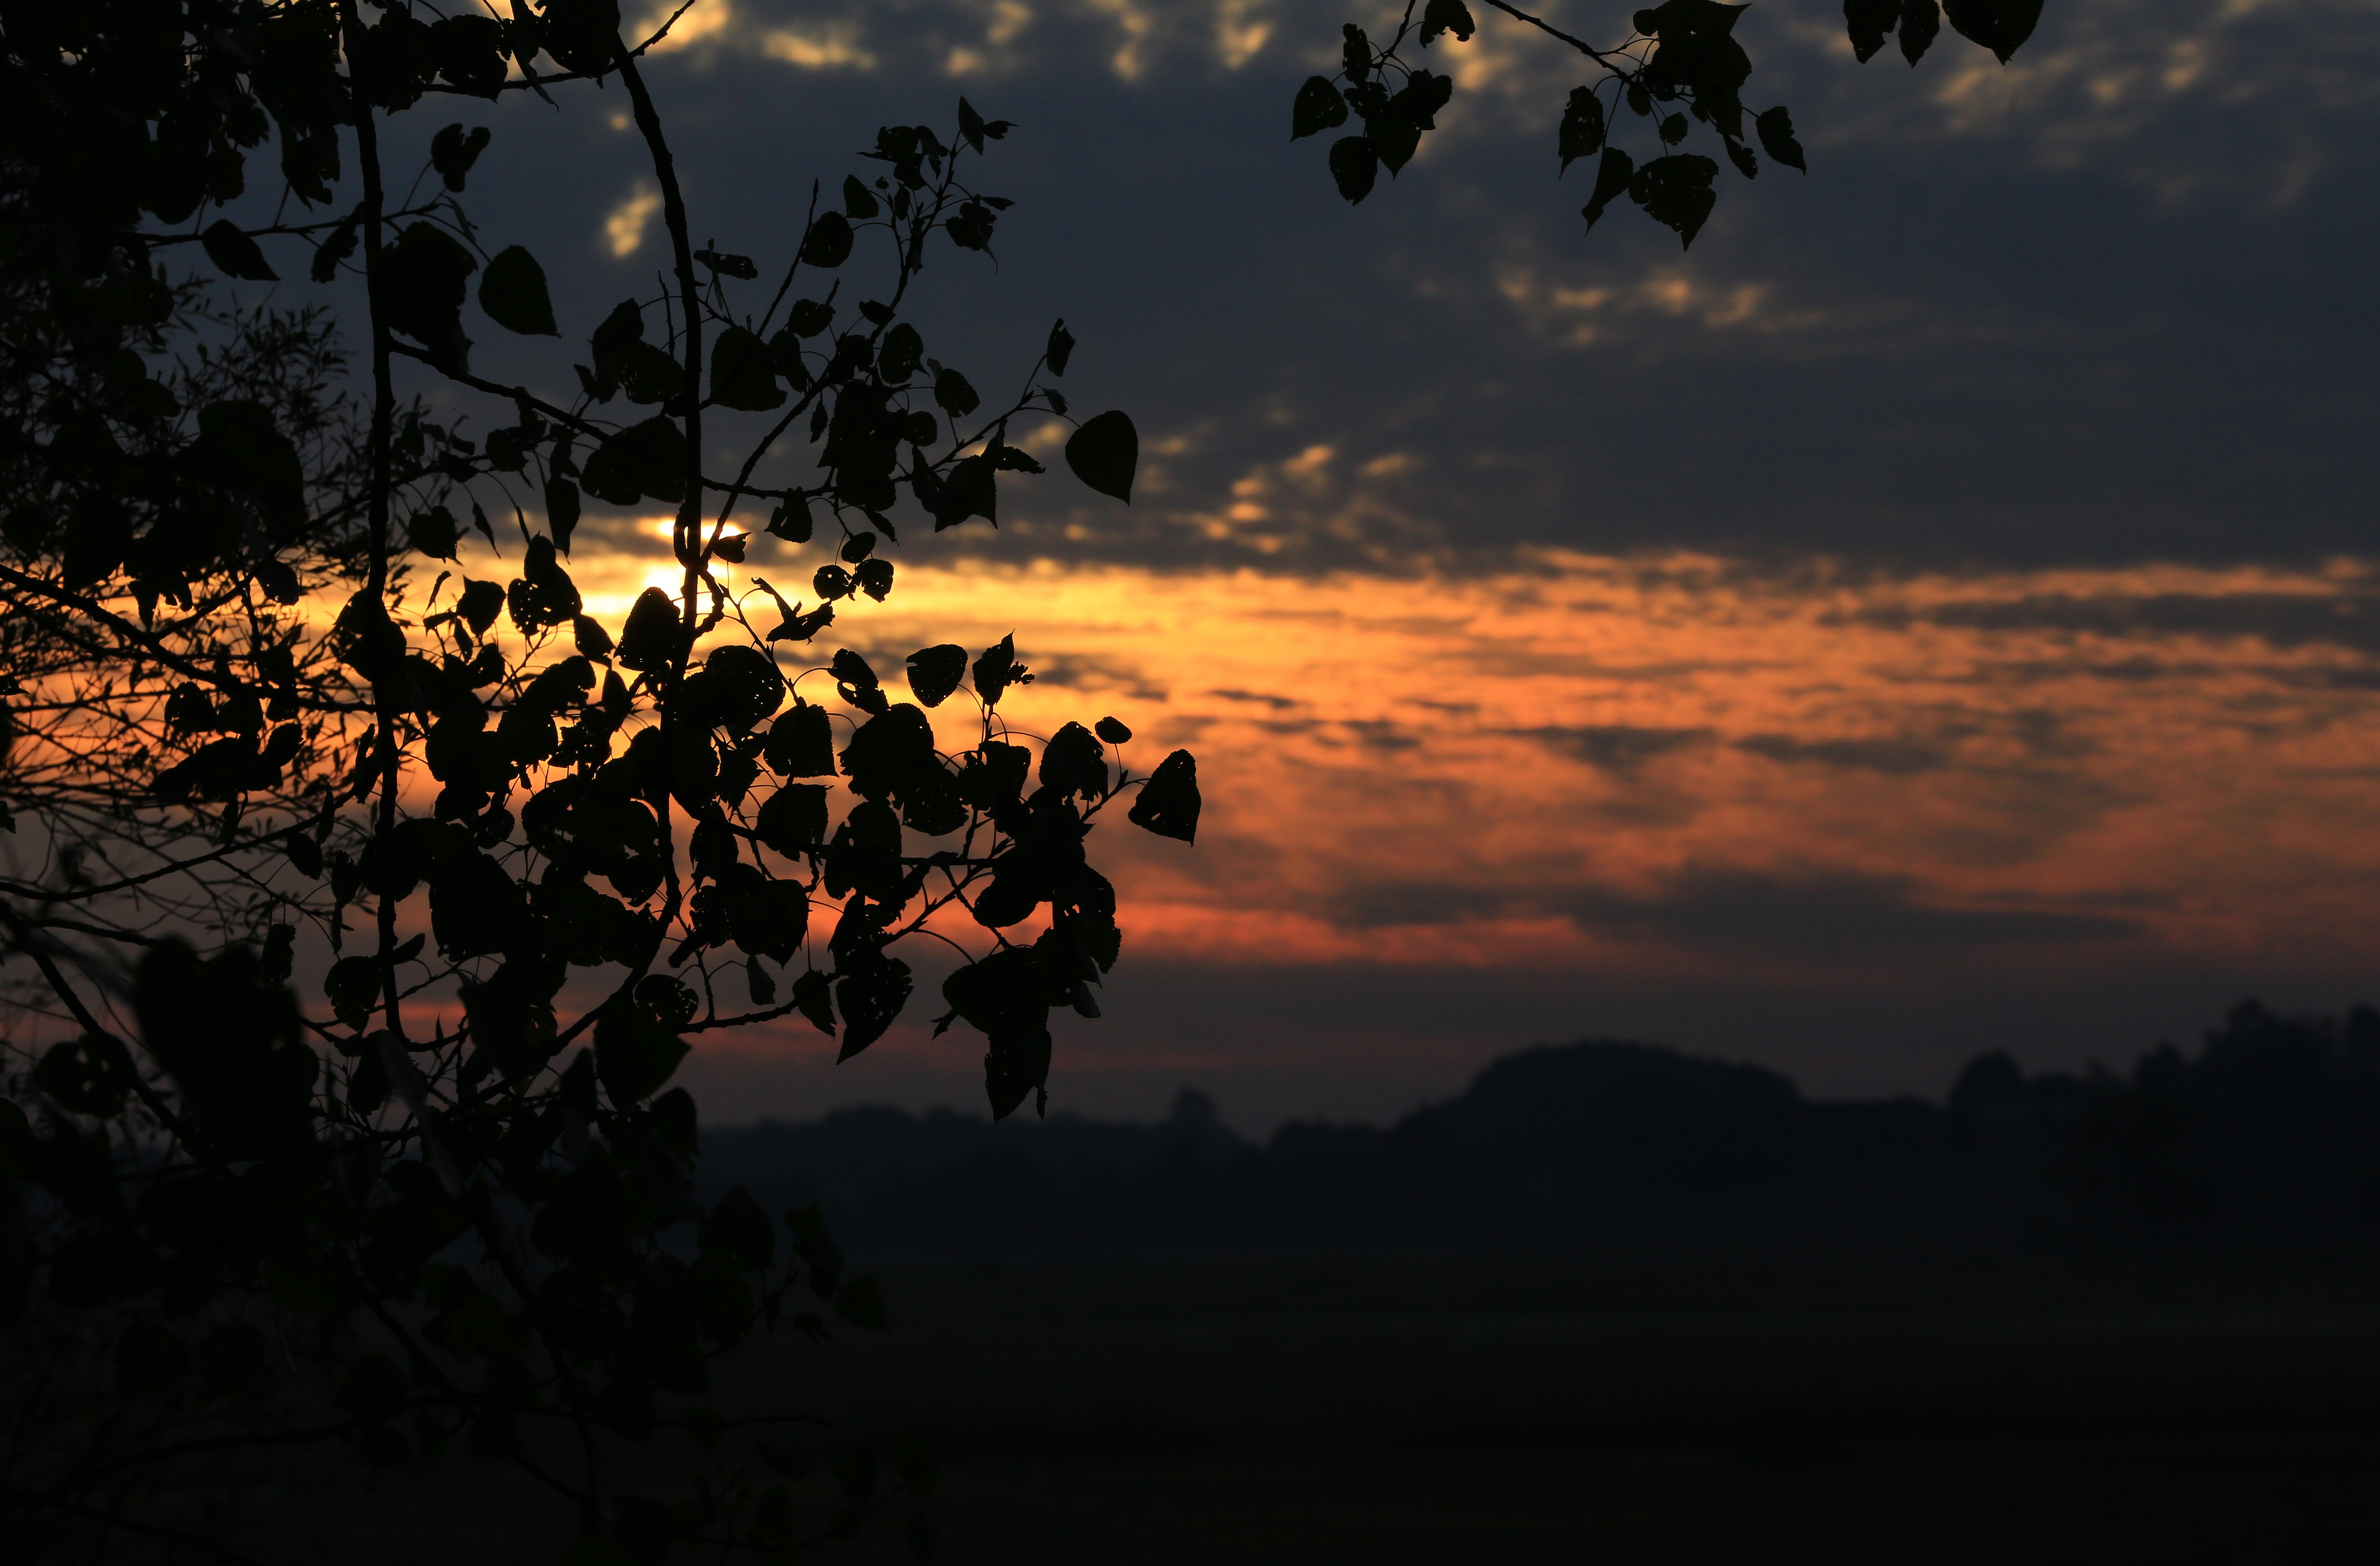
landscape, tree, nature, branch, cloud, sky, sunrise, sunset, field, meadow, sunlight, morning, flower, dawn, village, dusk, evening, reflection, autumn, darkness, tourism, clouds, poland, the national park, poland village, hiking trails